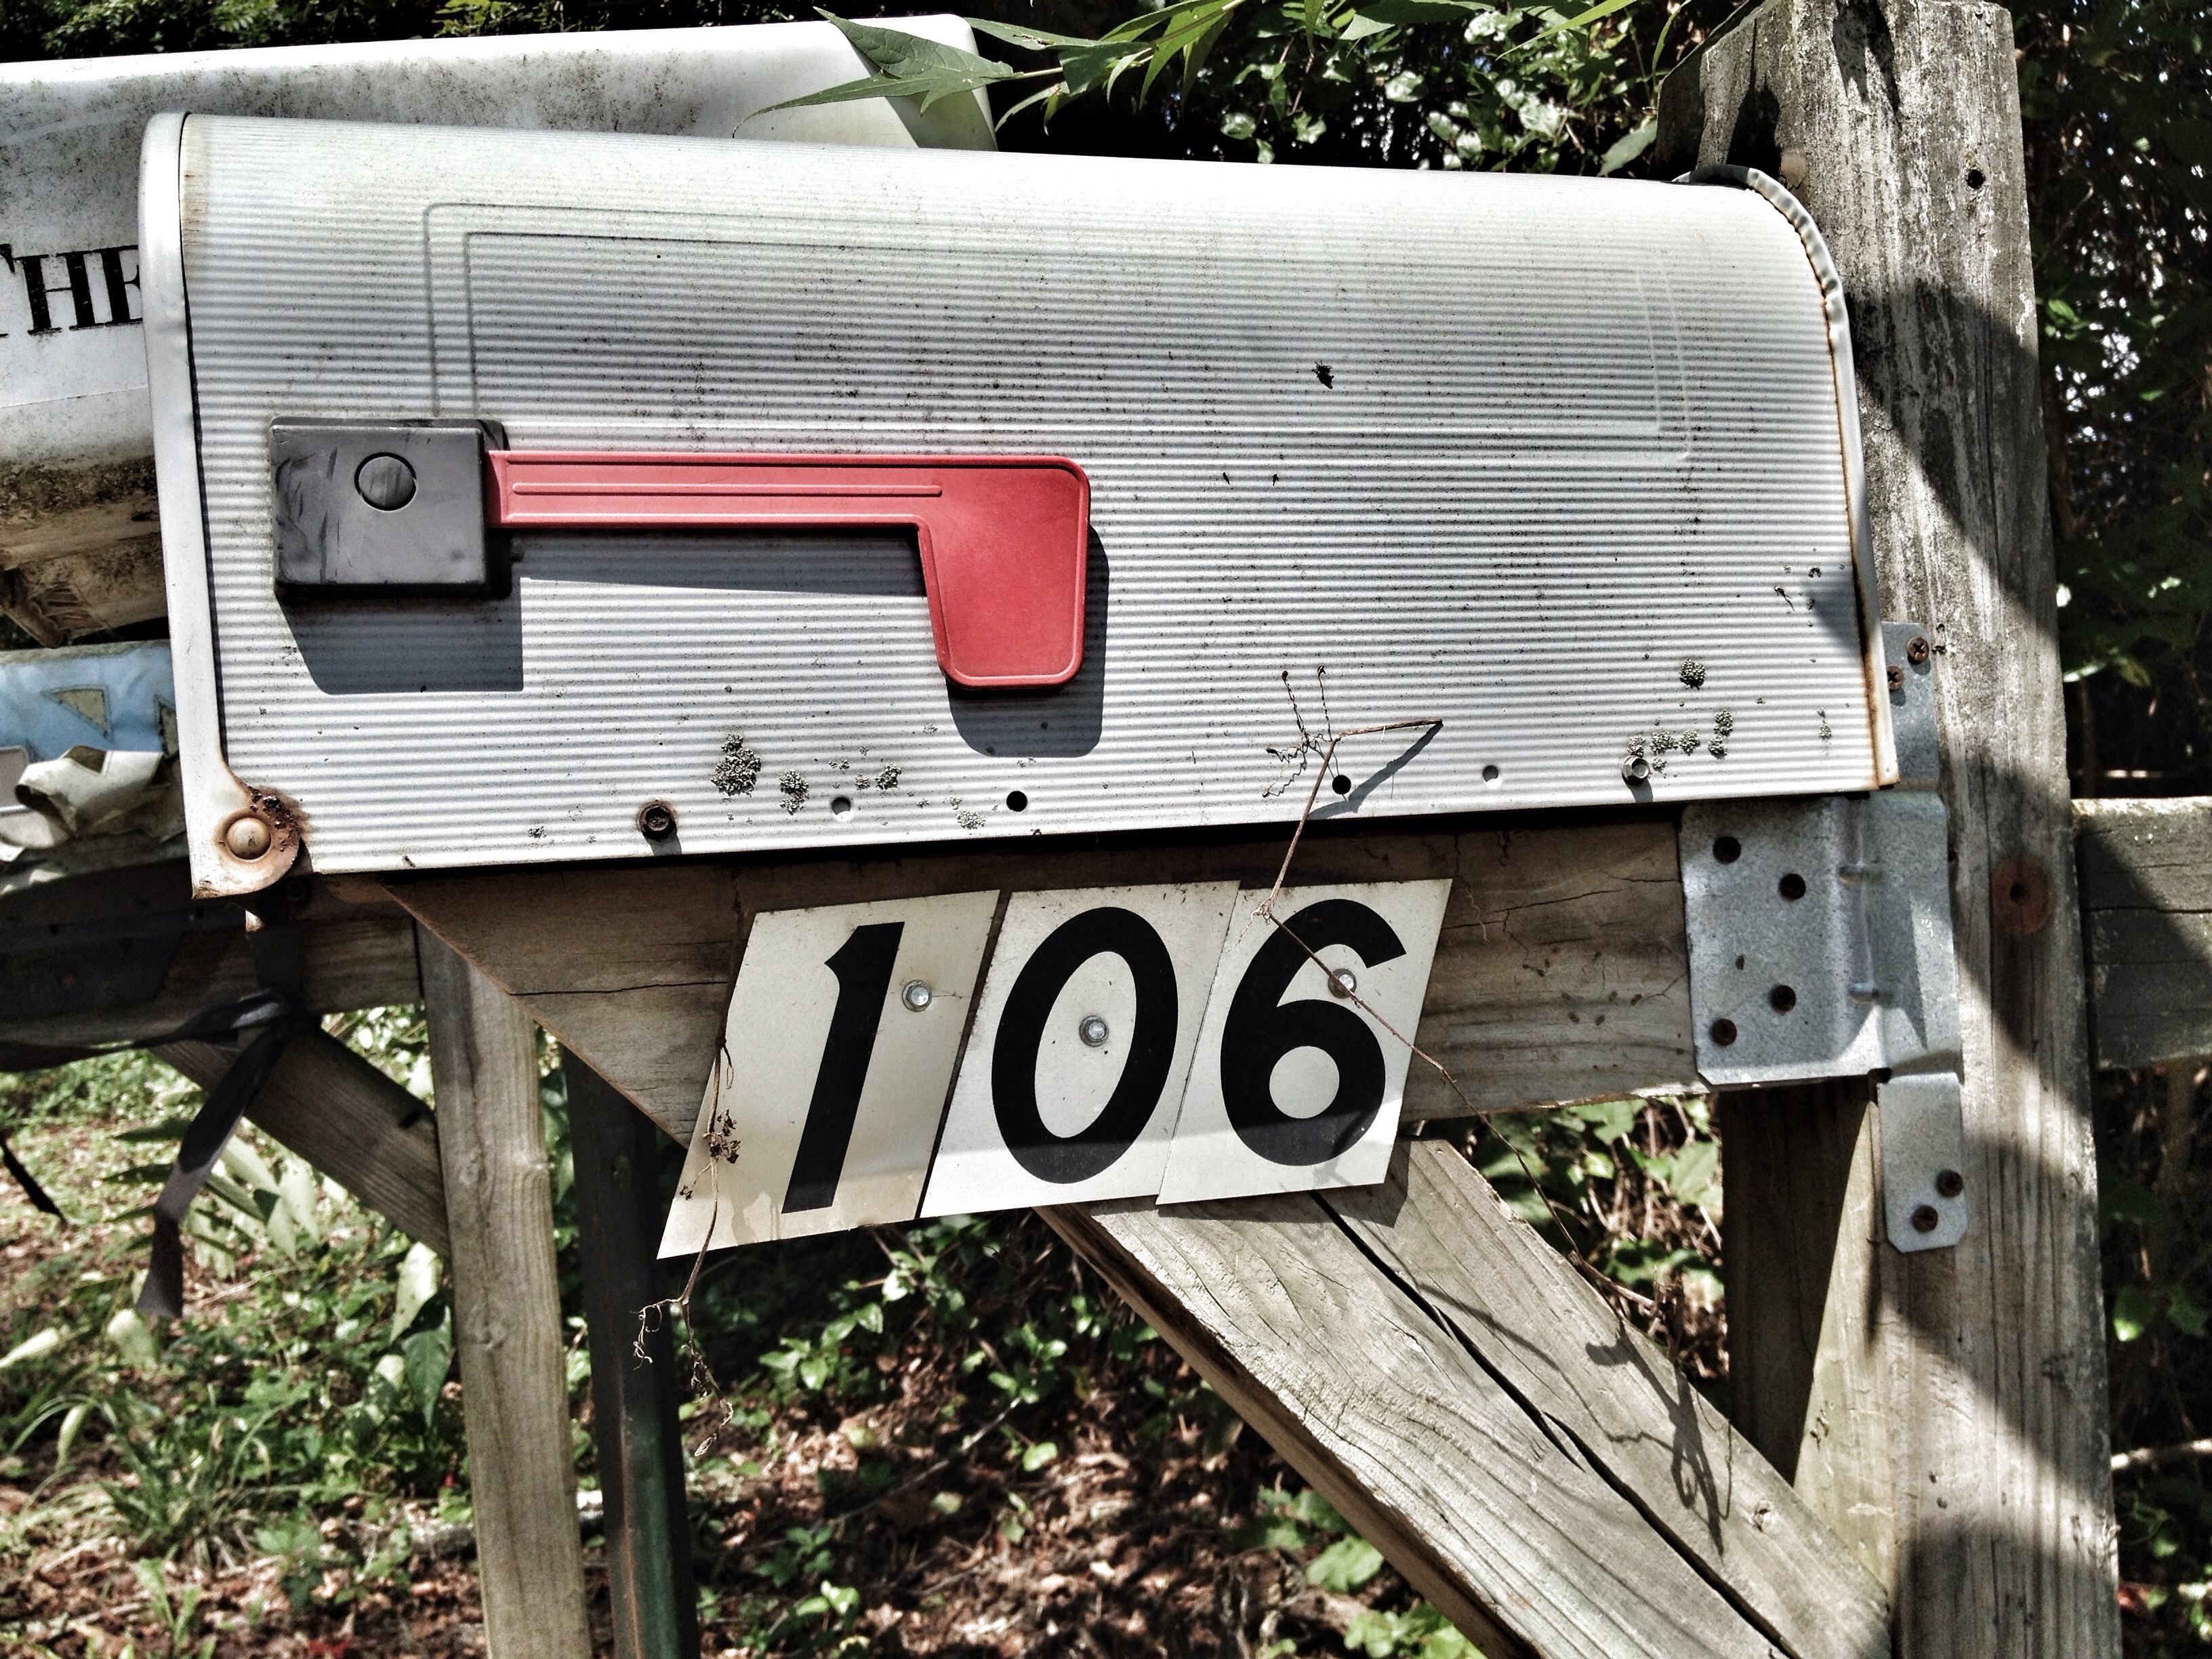
transport, vehicle, ds106, 106, rolling stock